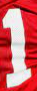
Number: 1